Otter Creek (Vermont)

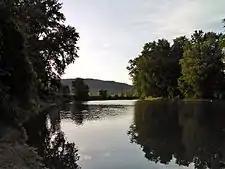
The Otter Creek in Weybridge just north of the Lemon Fair River

Otter Creek rises in the Green Mountain National Forest on the western slopes of Mt. Tabor in the town of Peru in Bennington County, and flows southwesterly into the town of Dorset towards East Dorset, thence veering northward into Emerald Lake. Thence it runs northward passing through the towns of Danby, Wallingford, Clarendon, and Rutland town, the city of Rutland, and the towns of Proctor, Pittsford, and Brandon, all in Rutland County. On entering Addison County, it generally forms the boundary between various towns. It next passes through Middlebury, Weybridge and Vergennes and eventually empties into Lake Champlain at Ferrisburgh.